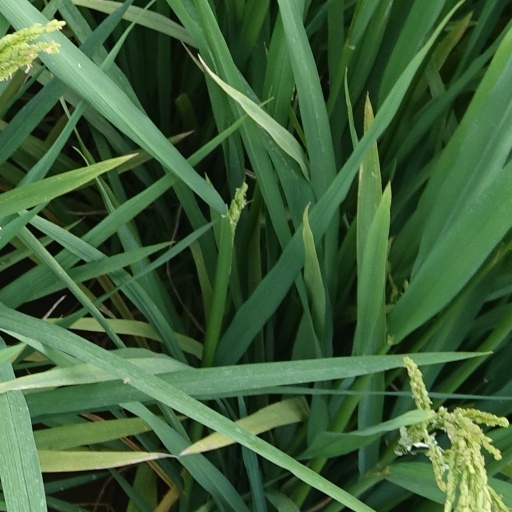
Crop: rice